Štefan Vrablec

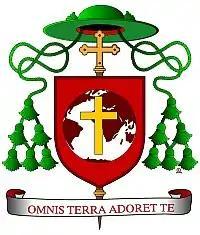
Coat of Arms of Bishop Vrablec

Štefan Vrablec (21 February 1925 in Závod, Czechoslovakia, present-day Slovakia – 1 September 2017 in Nitra, Slovakia) was a Slovak Roman Catholic prelate, who served as an Auxiliary Bishop of Bratislava-Trnava and Titular Bishop of Thasbalta since 1998 until 2004.